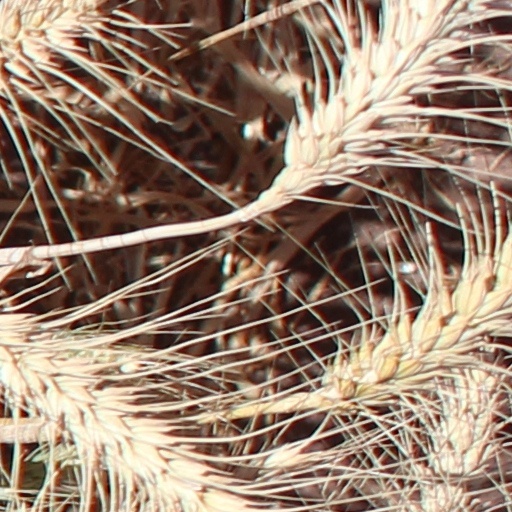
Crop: wheat